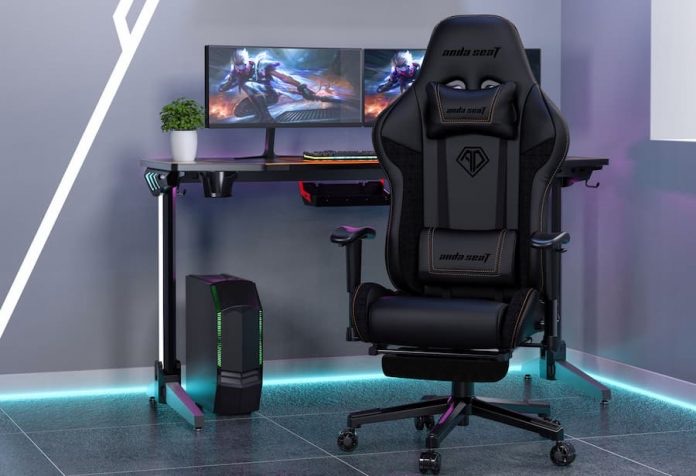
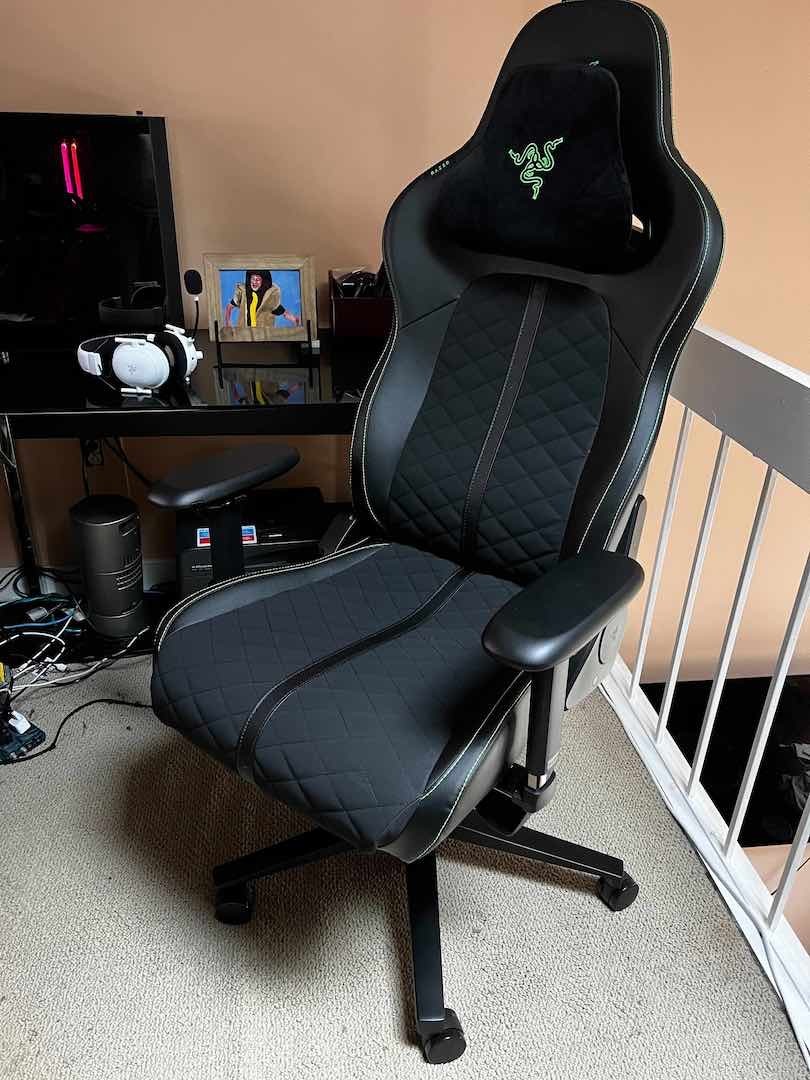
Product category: items_chair
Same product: no